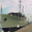
Label: ship